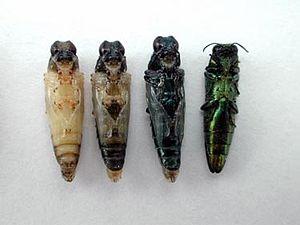
L'agrile du frêne est une espèce d'insectes coléoptères de la famille des Buprestidae. L'agrile du frêne, dont le stade adulte se caractérise par une coloration vert métallique, est originaire d'Asie et de Russie orientale. Comme l'indique son nom vernaculaire, l'insecte réalise son cycle vital sur le frêne.